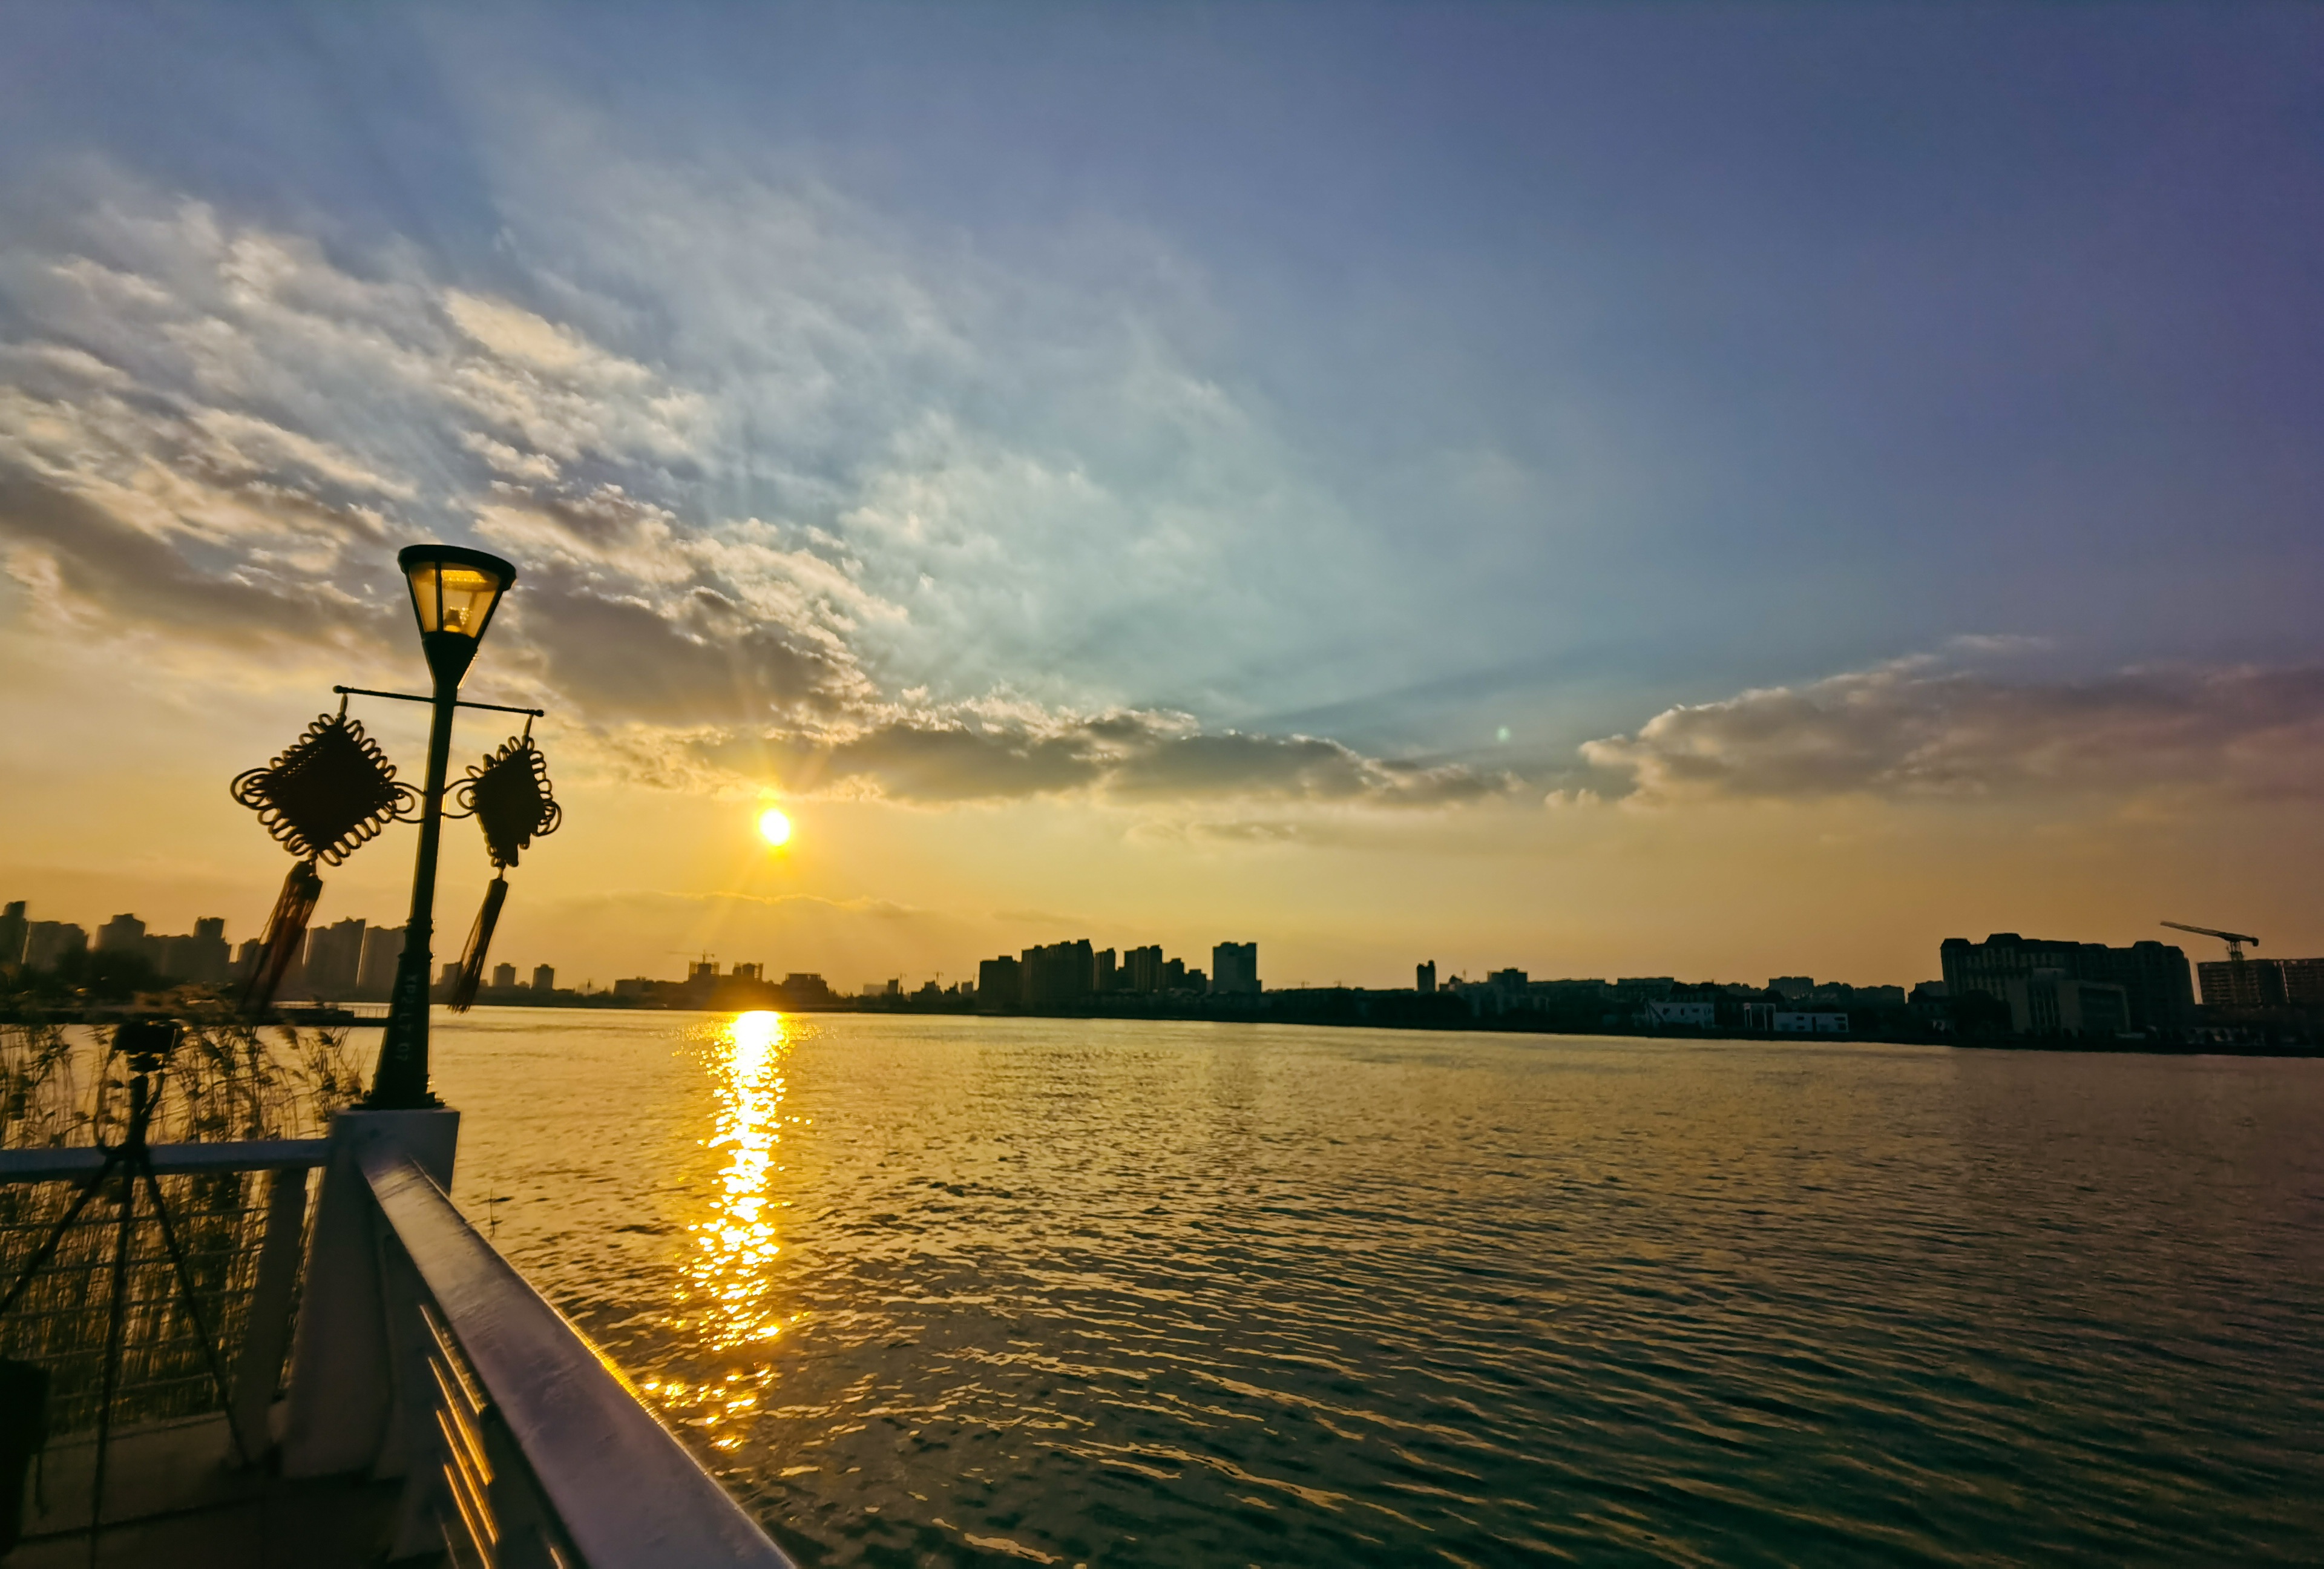
sea, water, cloud, sky, water resources, atmosphere, daytime, afterglow, street light, light, dusk, sunlight, lake, sunset, sunrise, bank, astronomical object, horizon, landscape, tree, waterway, plant, calm, sun, natural landscape, city, cumulus, dock, lens flare, backlighting, reservoir, ocean, reflection, dawn, leisure, evening, channel, coast, heat, sound, light fixture, fence, night, tourism, canal, tropics, vacation, bridge, boats and boating equipment and supplies, inlet, loch, red sky at morning, boardwalk, water transportation, river